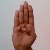
The image shows a hand gesture representing the letter 'B' in Indian Sign Language.